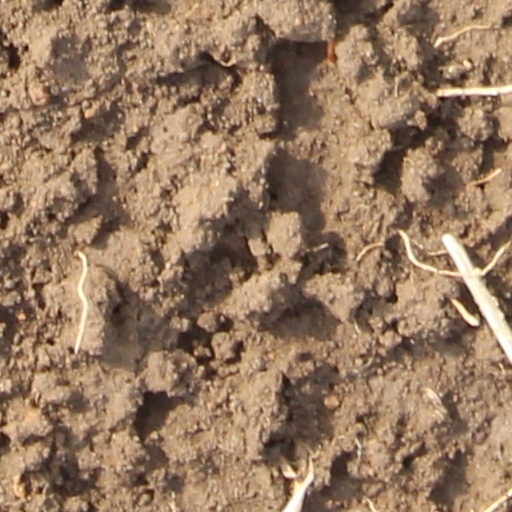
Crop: wheat